Road–rail vehicle

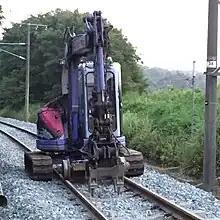
Road-rail excavator

A road-rail vehicle or a rail-road vehicle is a dual-mode vehicle which can operate both on rail tracks and roads. They are also known as two-way vehicles, hi-rail (from "highway" and "railway", or variations such as high-rail, HiRail), and rail and road vehicles.